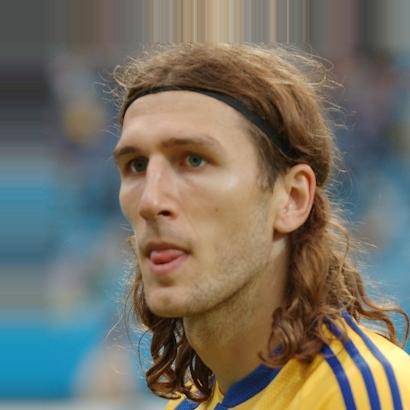
Age: 22